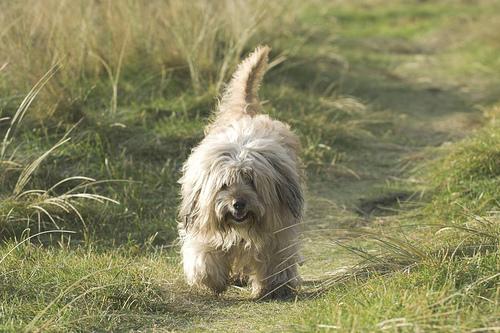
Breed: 203-n000021-Tibetan_terrier